Passy

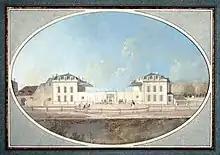
The Hôtel de Valentinois

The Hôtel de Valentinois (at that time the property of Monsieur de Chaumont) in Passy was the home of Benjamin Franklin during the nine years that he lived in France during the American Revolutionary War, when he represented American interests and sought French support for American independence.